Kingsland Rovers

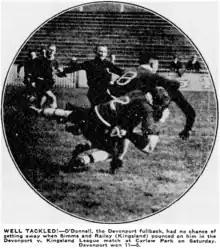
Devonport v Kingsland, 1930 at Carlaw Park

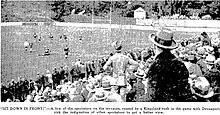
Kingsland and Devonport supporters on the Carlaw Park terraces for their 3 May 1930 match. Devonport won 11-5.

In early April the Kingsland Rovers held a combined meeting with the Grafton Athletic (Originally Maritime) club. The two organisations decided to amalgamate. Grafton Athletic had spent many years in the first grade but had been relegated three years earlier and struggled to gain promotion. Rather than remain in the B Division again they decided to join forces with Kingsland and apply to enter a team in the Monteith Shield competition. A combined meeting was held in early April with 80 members in attendance with the new club name to be Kingsland Athletic Football Club. They decided to change their club colours to be a maroon jersey with a blue and gold shield and a “K.A.” monogram. Their first committee as a combined club “was: Patron, Mr. W.J. Webb; vice-patrons, Messrs. Bartram E. Barnaby and Pratt; president, Mr. J. McQuillan; vice presidents same as last year with power to add; hon. Secretary, Mr. John Reginald Angelo, Messrs. Bert Avery and T. Ratcliffe, delegate to Auckland Rugby League, Mr. H. Catterall; delegate to junior management committee, Mr. W. Dryland; club captain, Mr. John McGregor; committee, Messrs. Frederick Florey (chairman). H. Neil, A. Brown, L. Lucas, A. Huxford, J. Carter, Scott, Newman, and Opie”. Their admission into the first grade competition was granted at a 17 April meeting of the Auckland Rugby League.